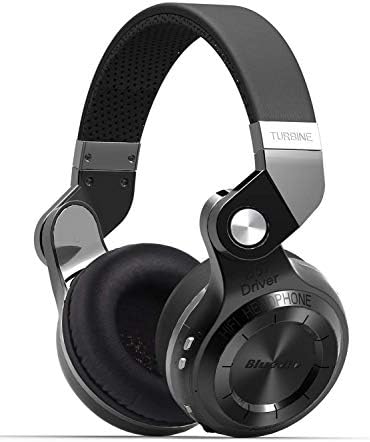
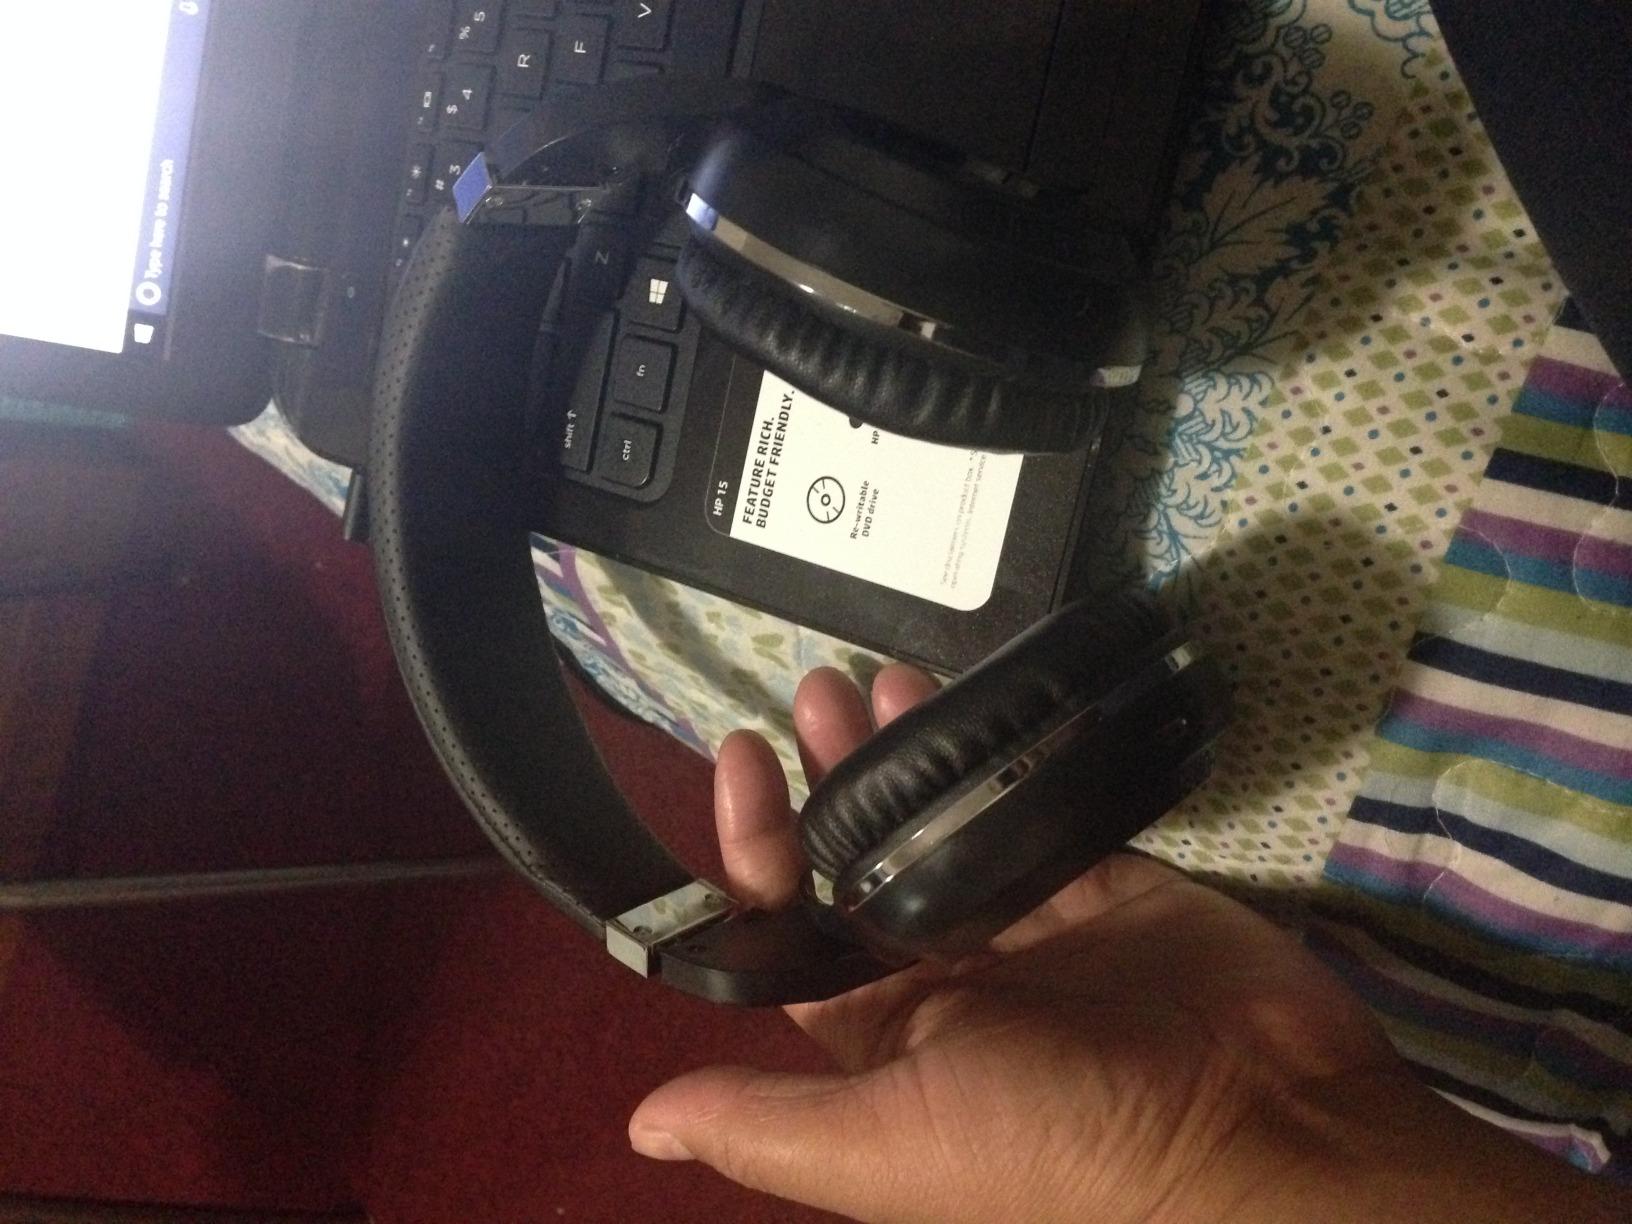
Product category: headphones
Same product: yes